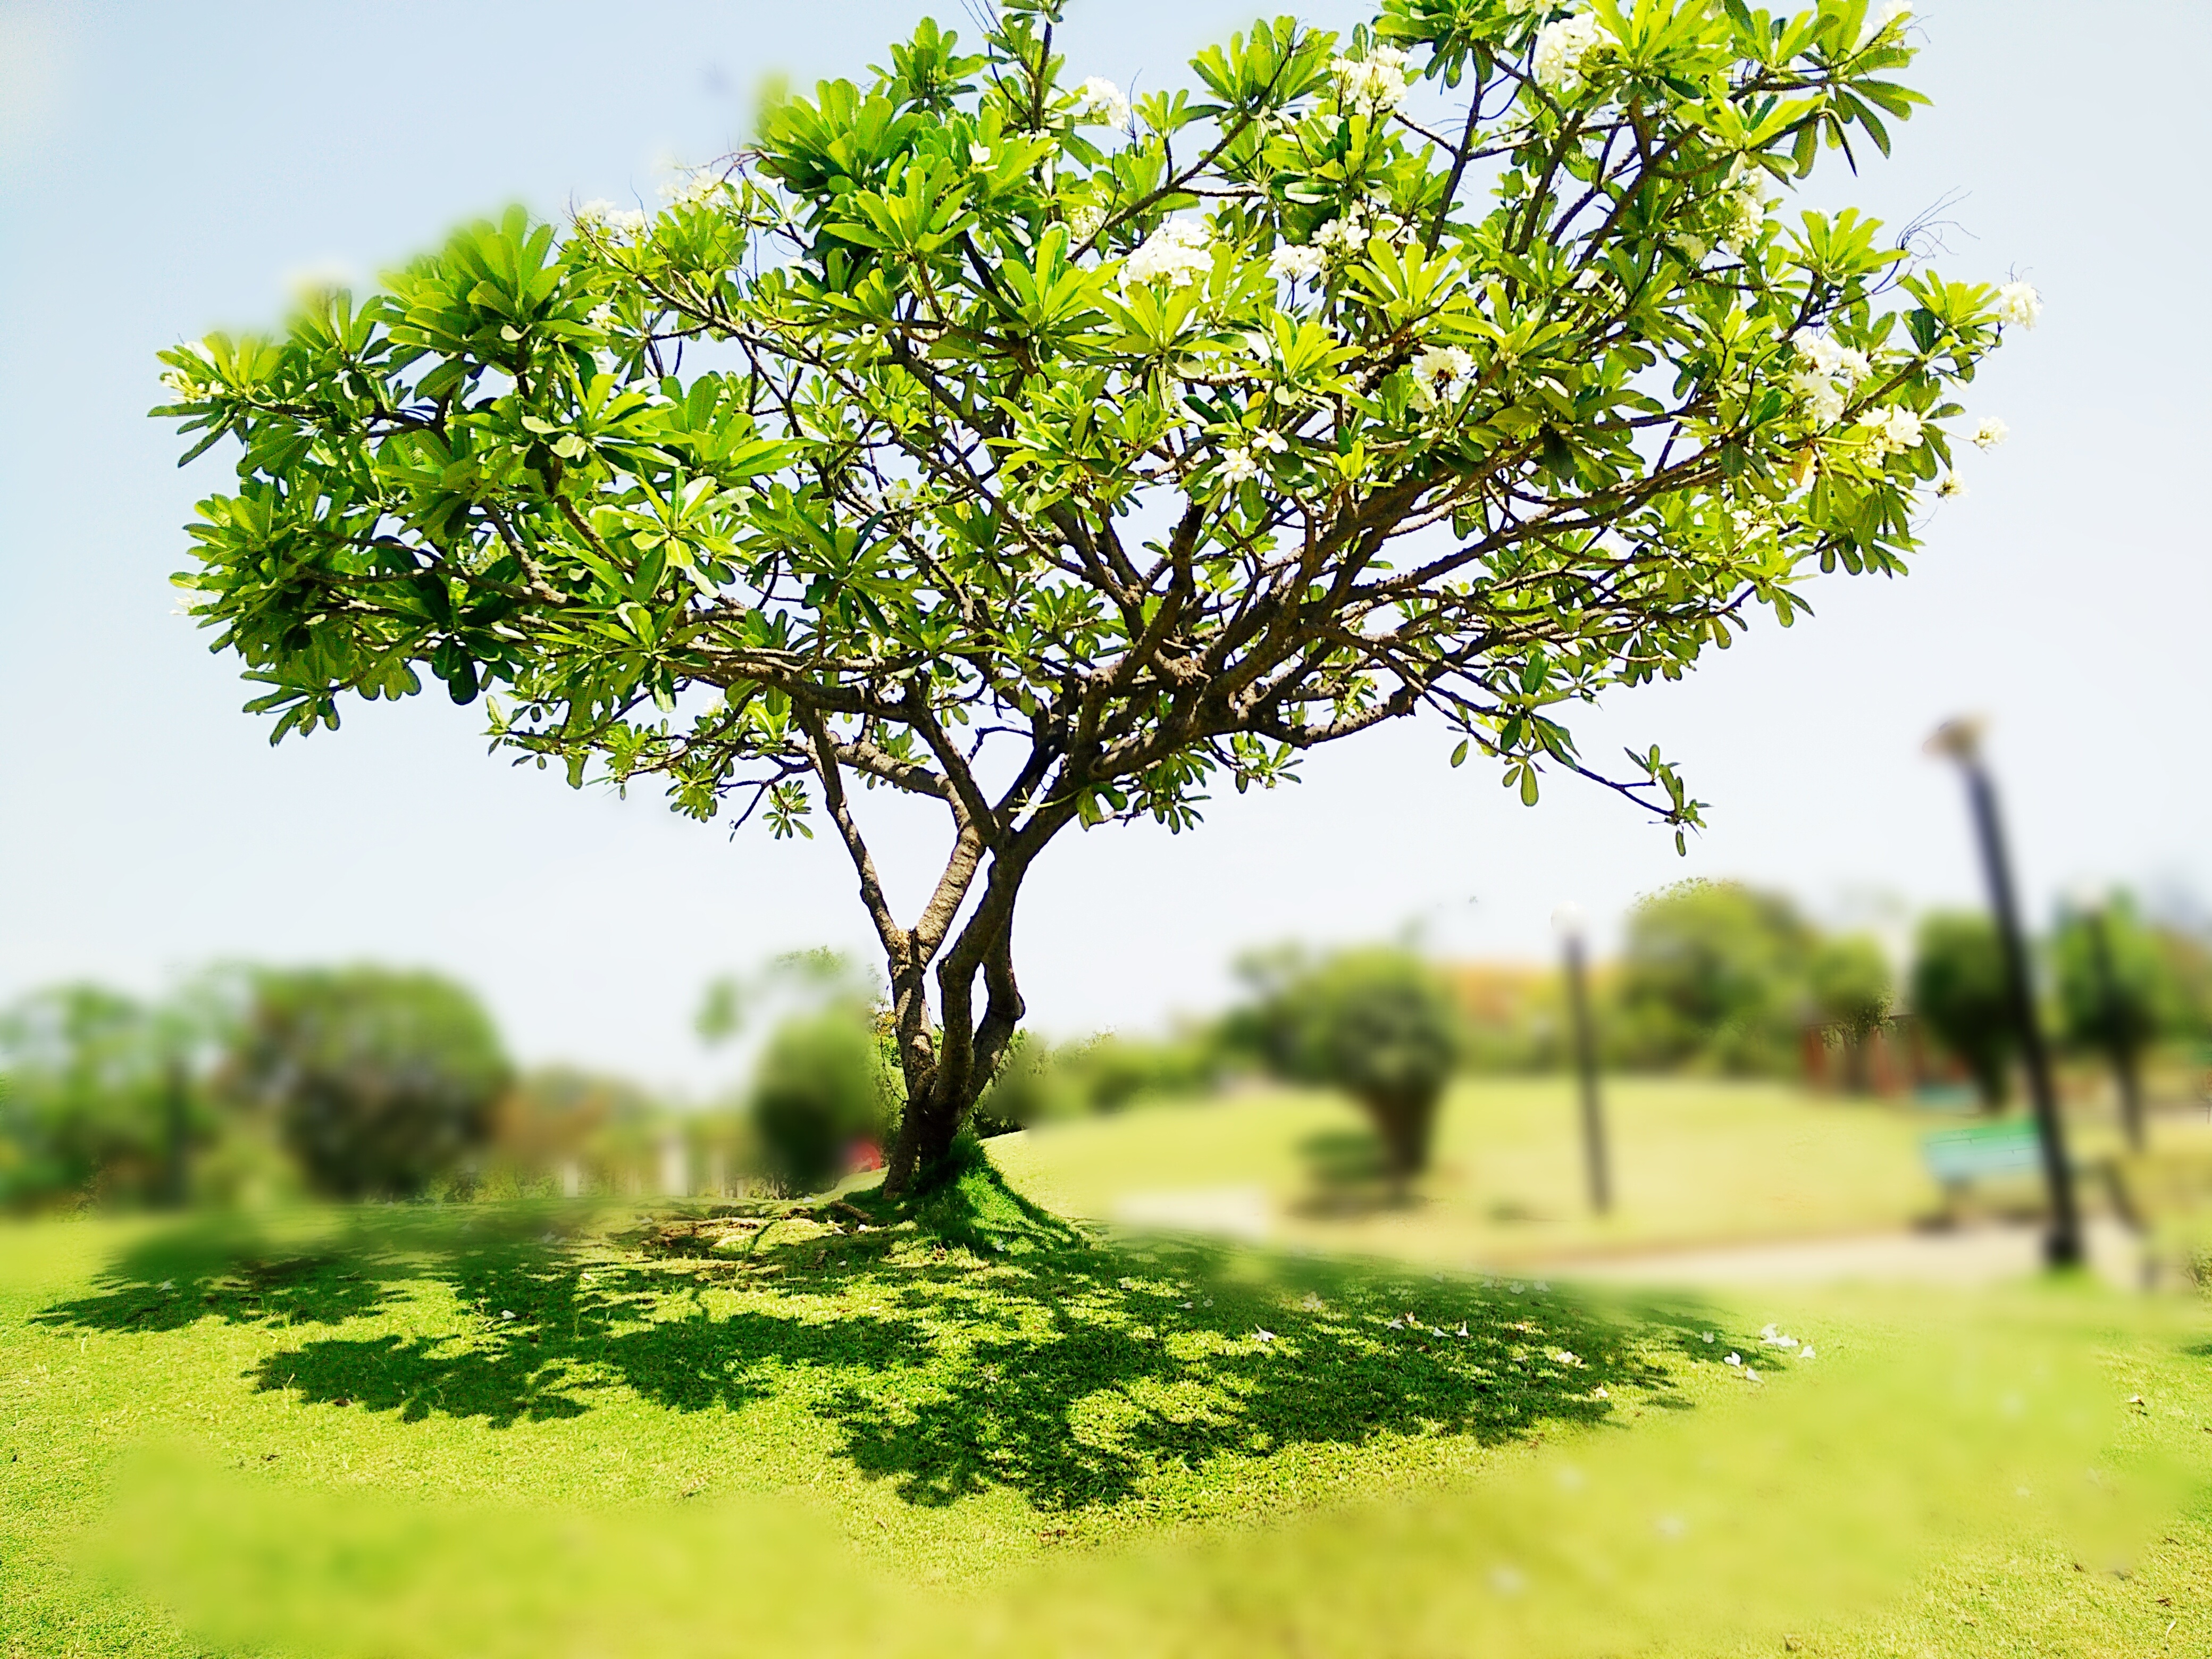
tree, branch, blossom, plant, lawn, meadow, flower, green, produce, botany, flora, savanna, shrub, deciduous, ecosystem, flowering plant, maidenhair tree, woody plant, land plant